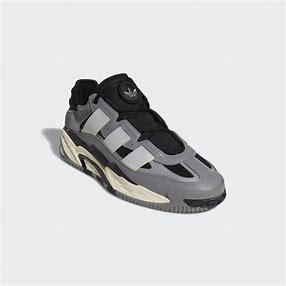
Brand: adidas
Model: originals Adidas Originals Niteball